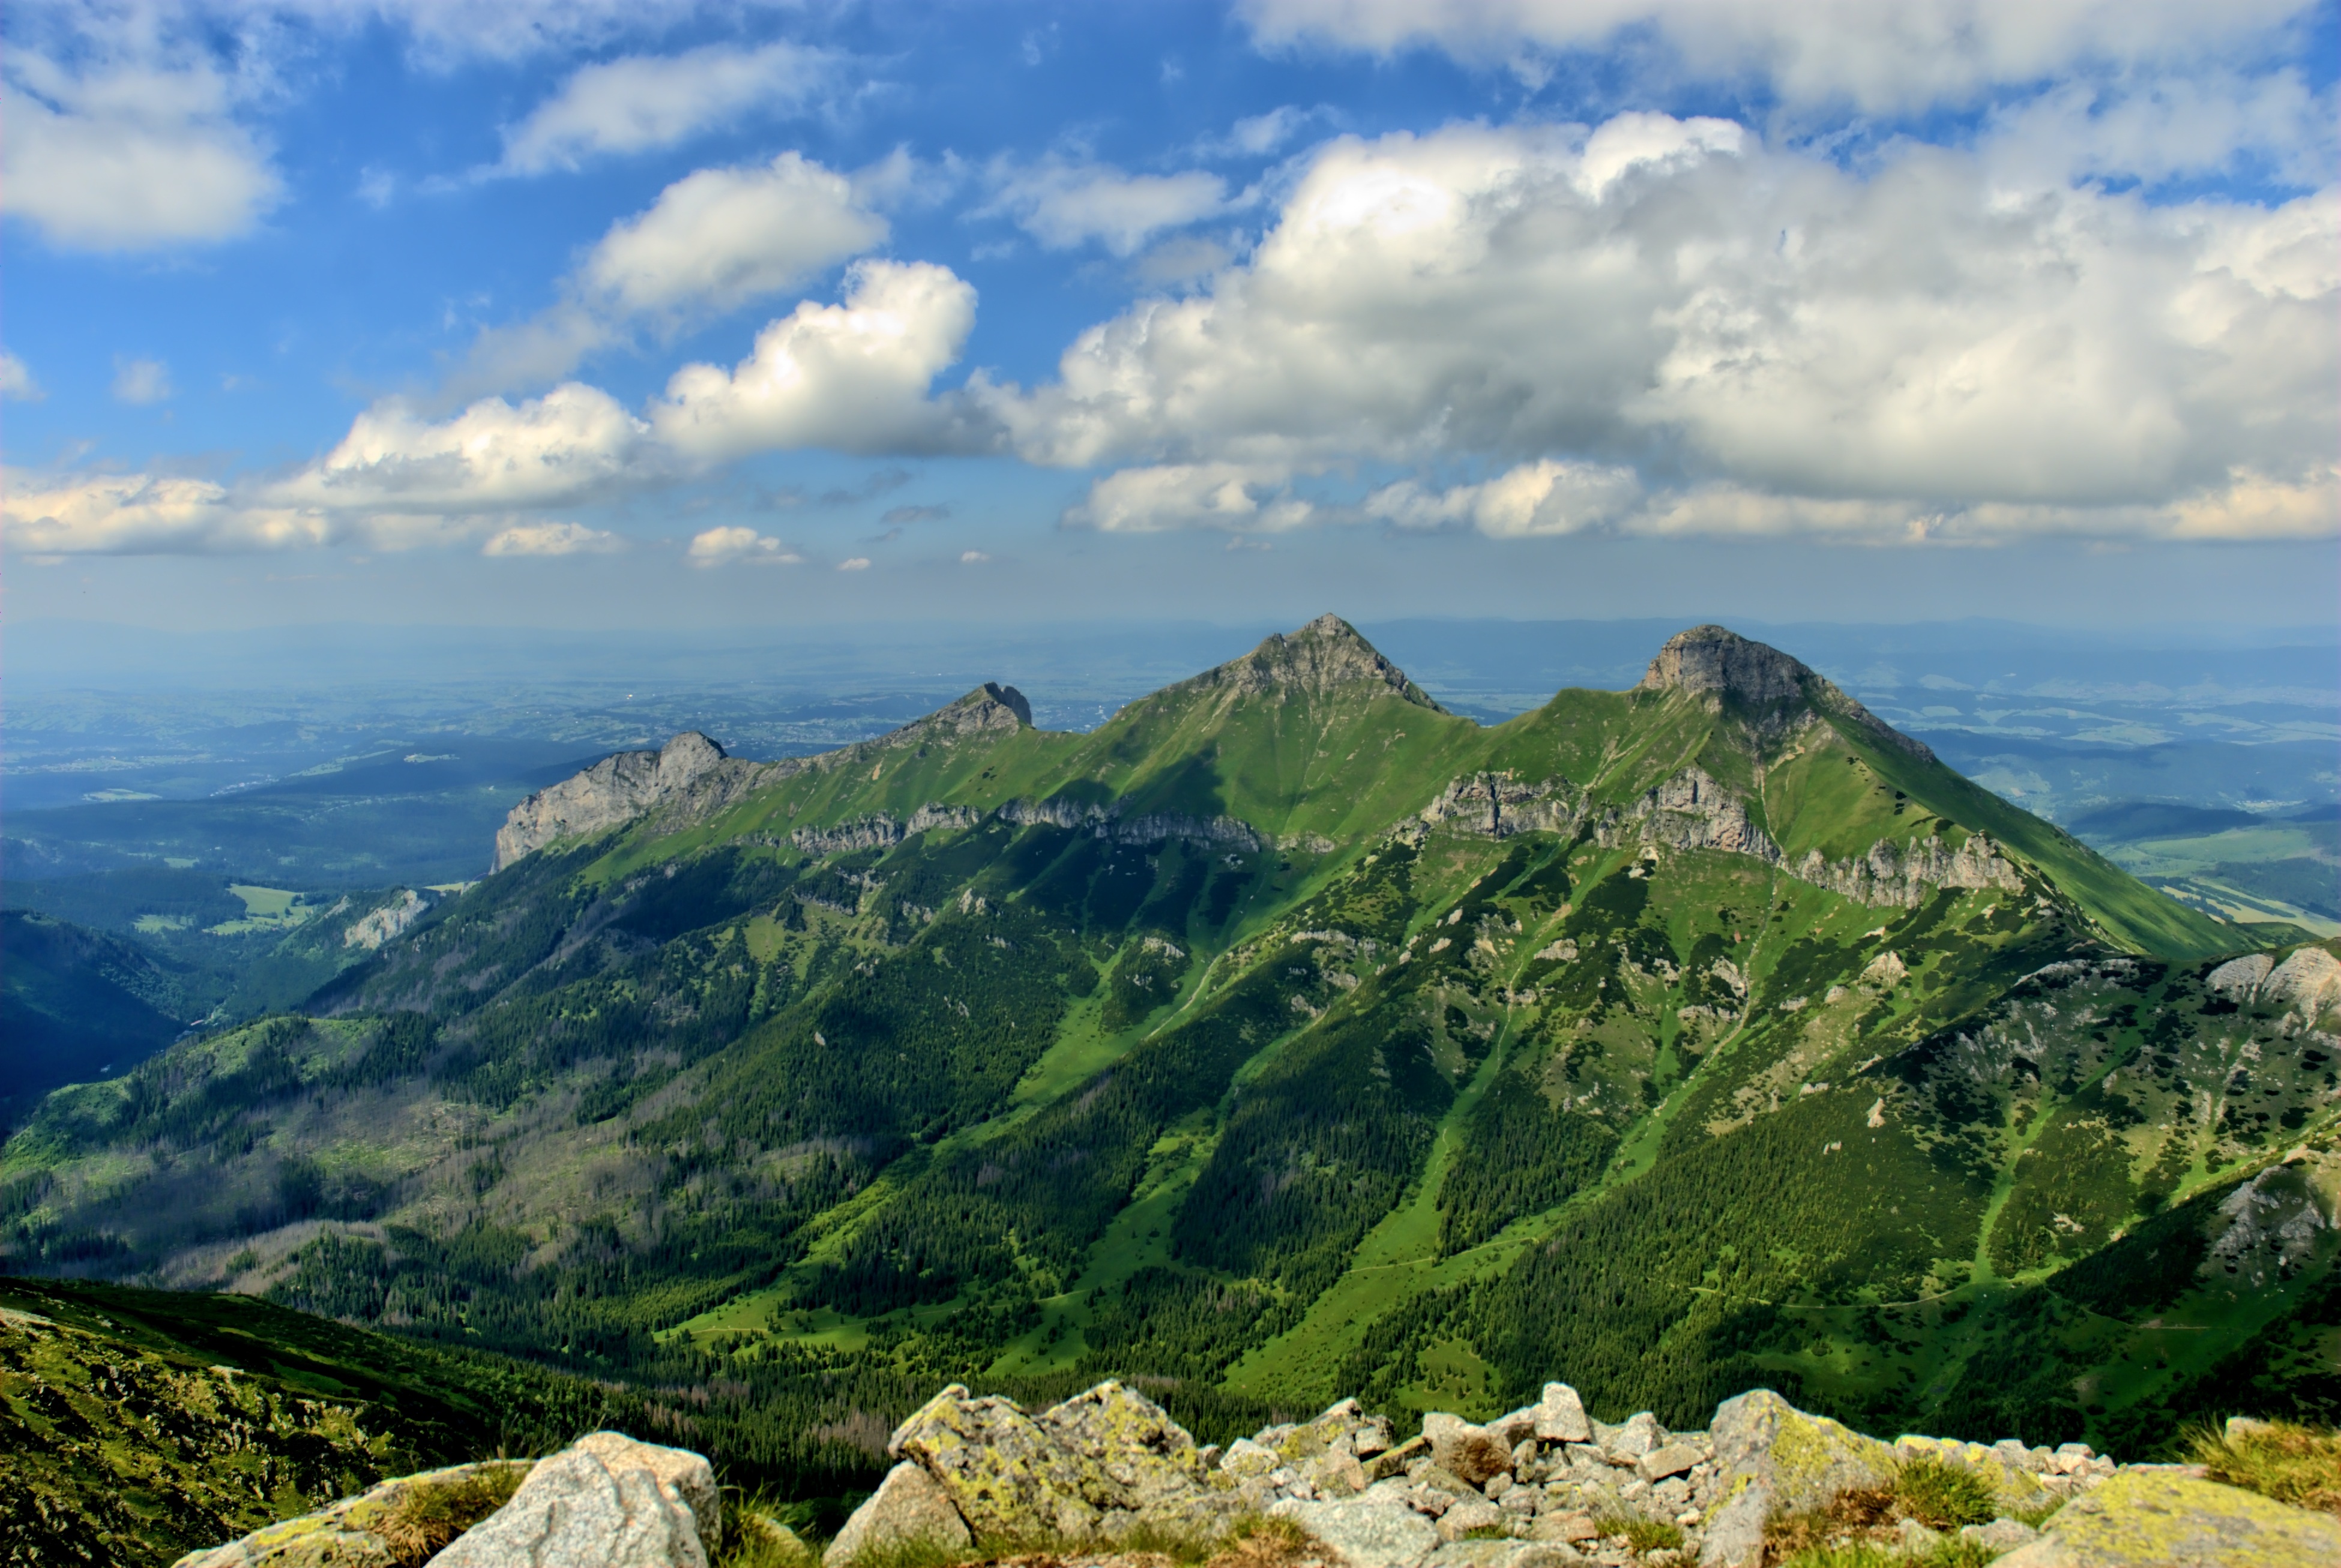
landscape, nature, walking, mountain, cloud, sky, meadow, hill, adventure, view, mountain range, highland, ridge, summit, top view, mountains, alps, plateau, fell, loch, tatry, slovakia, landform, mountain pass, geographical feature, mountainous landforms, lamb summit, belianske tatras